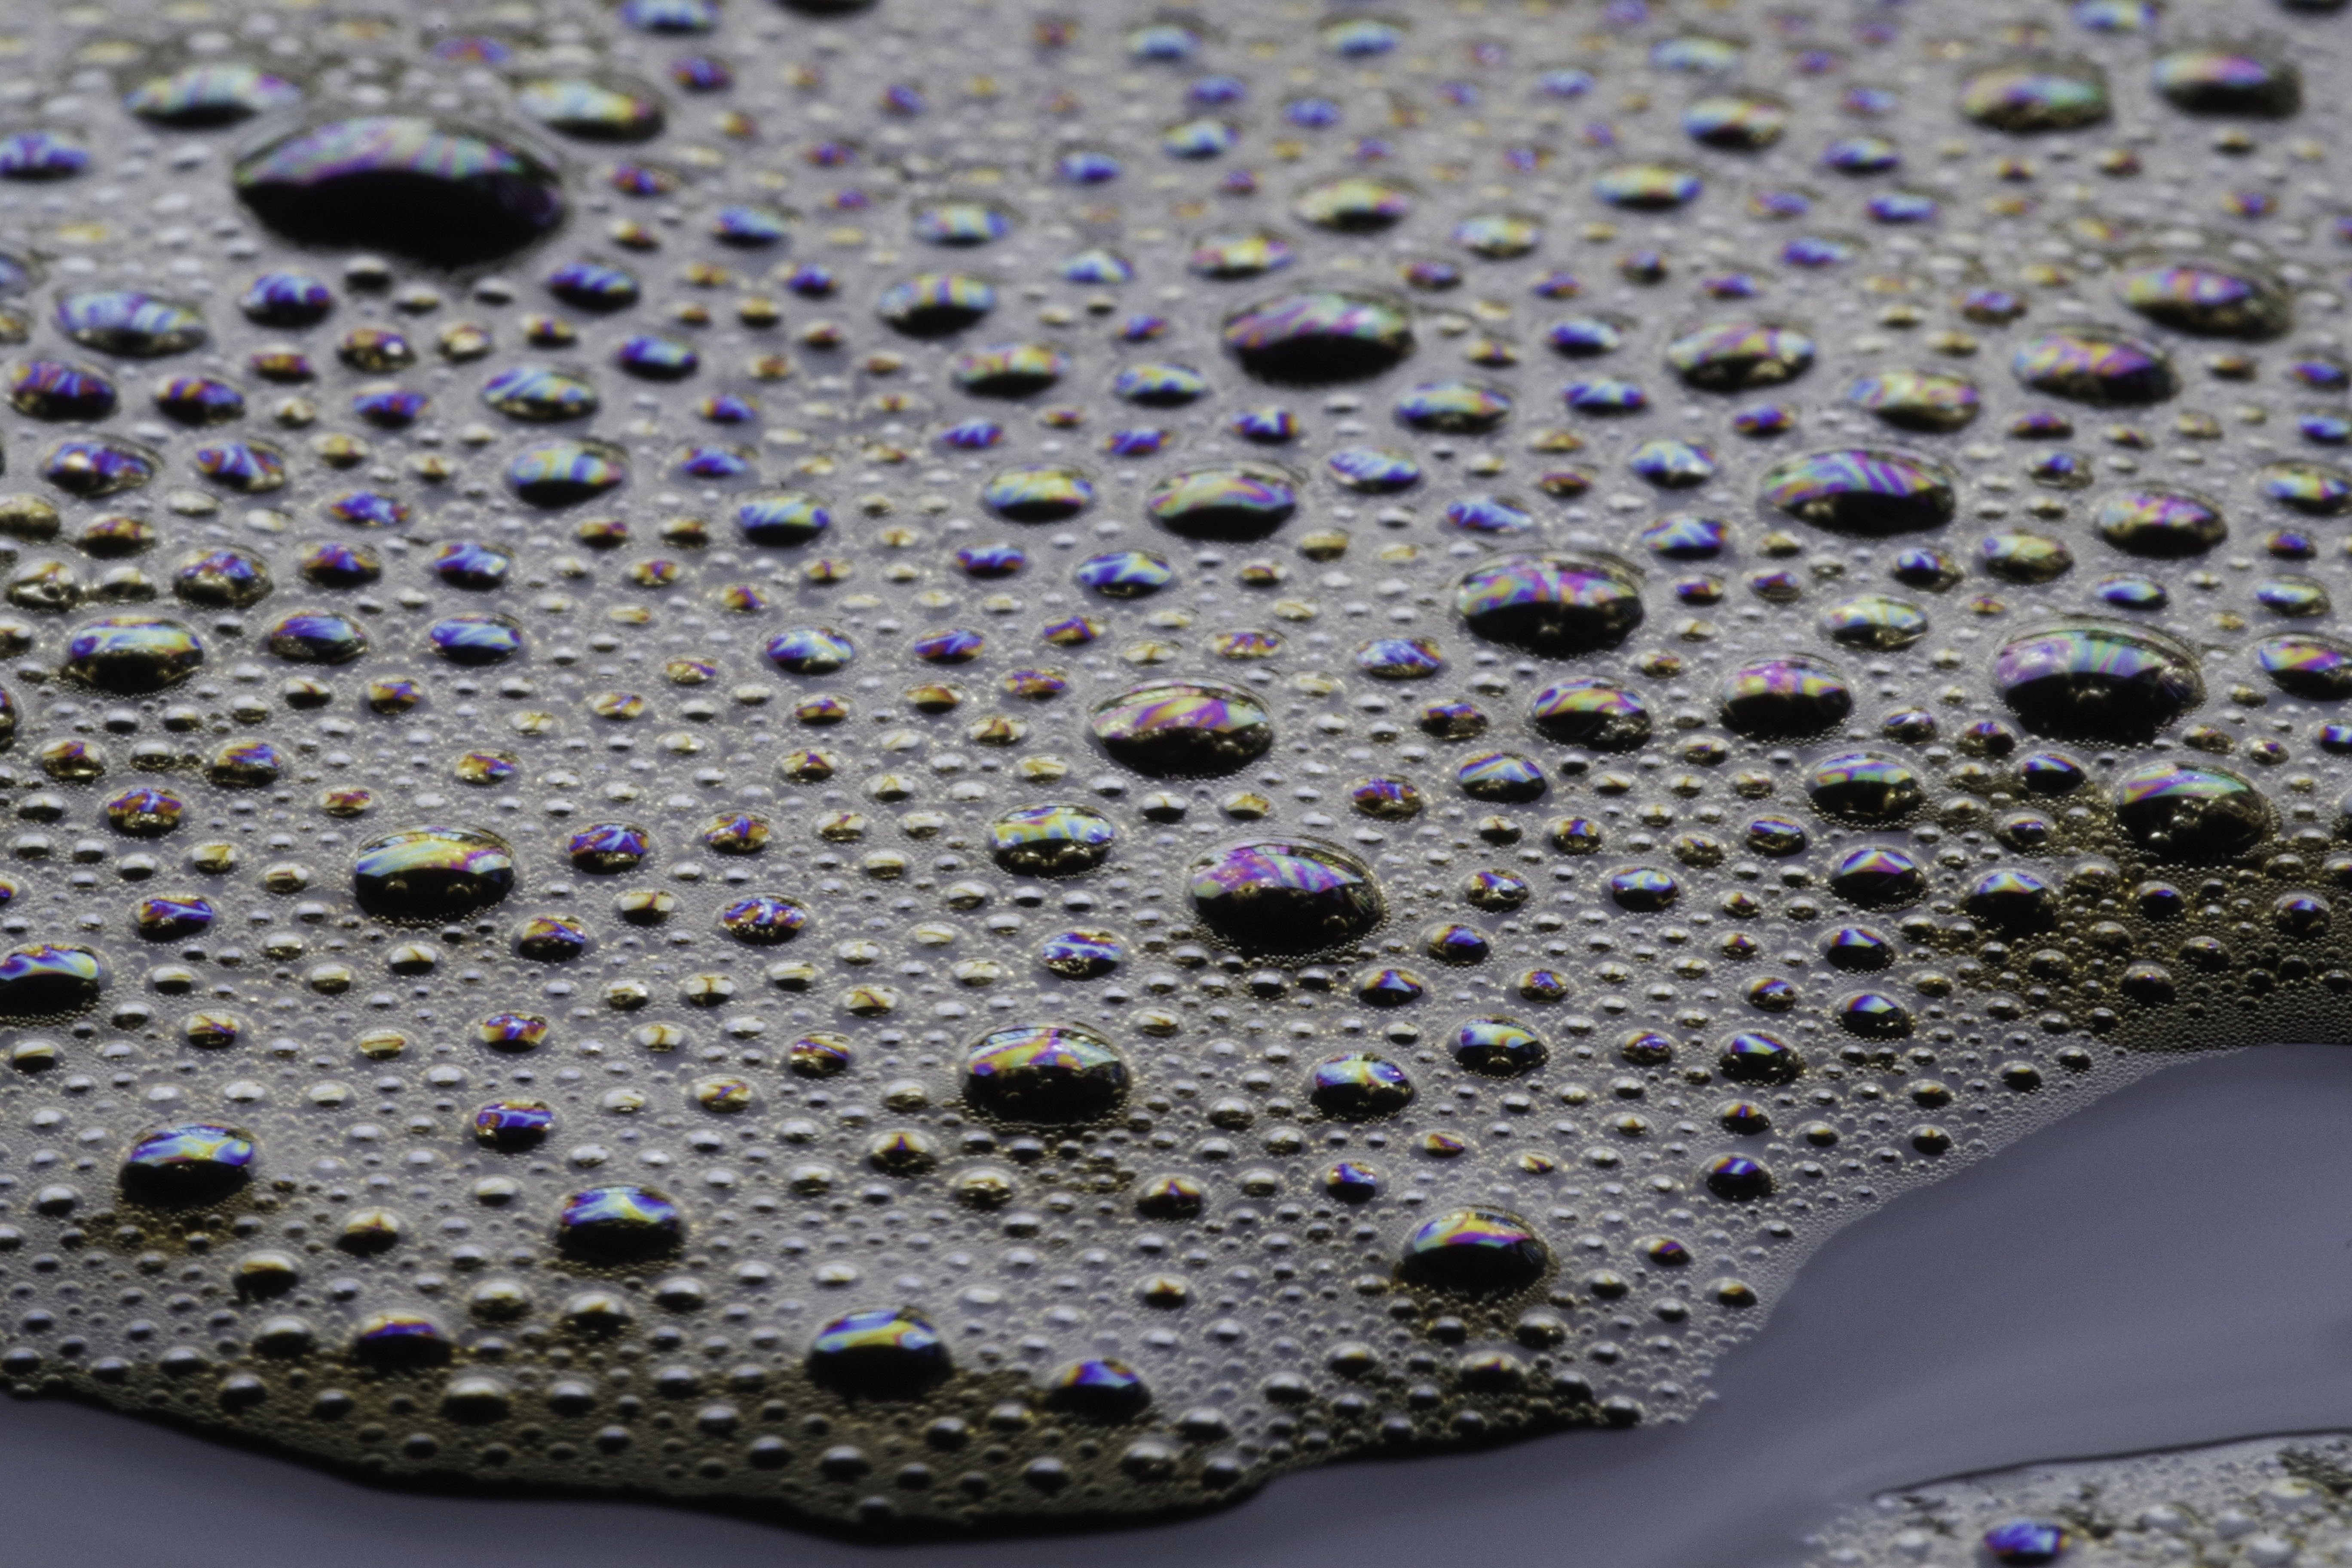
water, coffee, texture, purple, foam, macro, pentax, bubbles, macro photography, organism